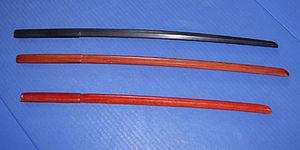
Le bokken ou bokutō est un sabre japonais en bois imitant la forme du katana. Il peut être utilisé avec la garde qui protège les mains, ou sans la garde.